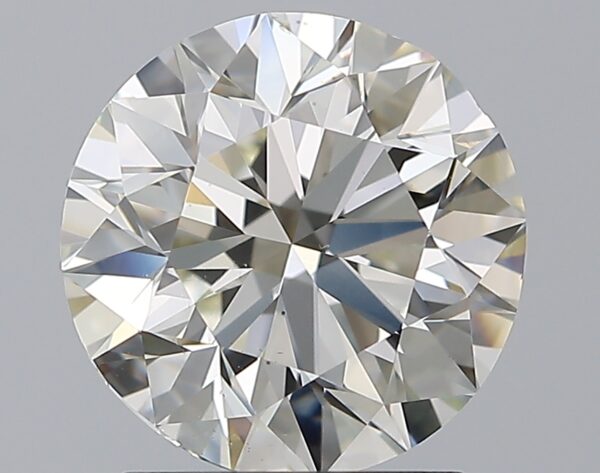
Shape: round
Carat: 2
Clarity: VS2
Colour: J
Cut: EX
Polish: VG
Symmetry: VG
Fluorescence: N
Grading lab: GIA
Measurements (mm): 7.95 x 8.01 x 5.05